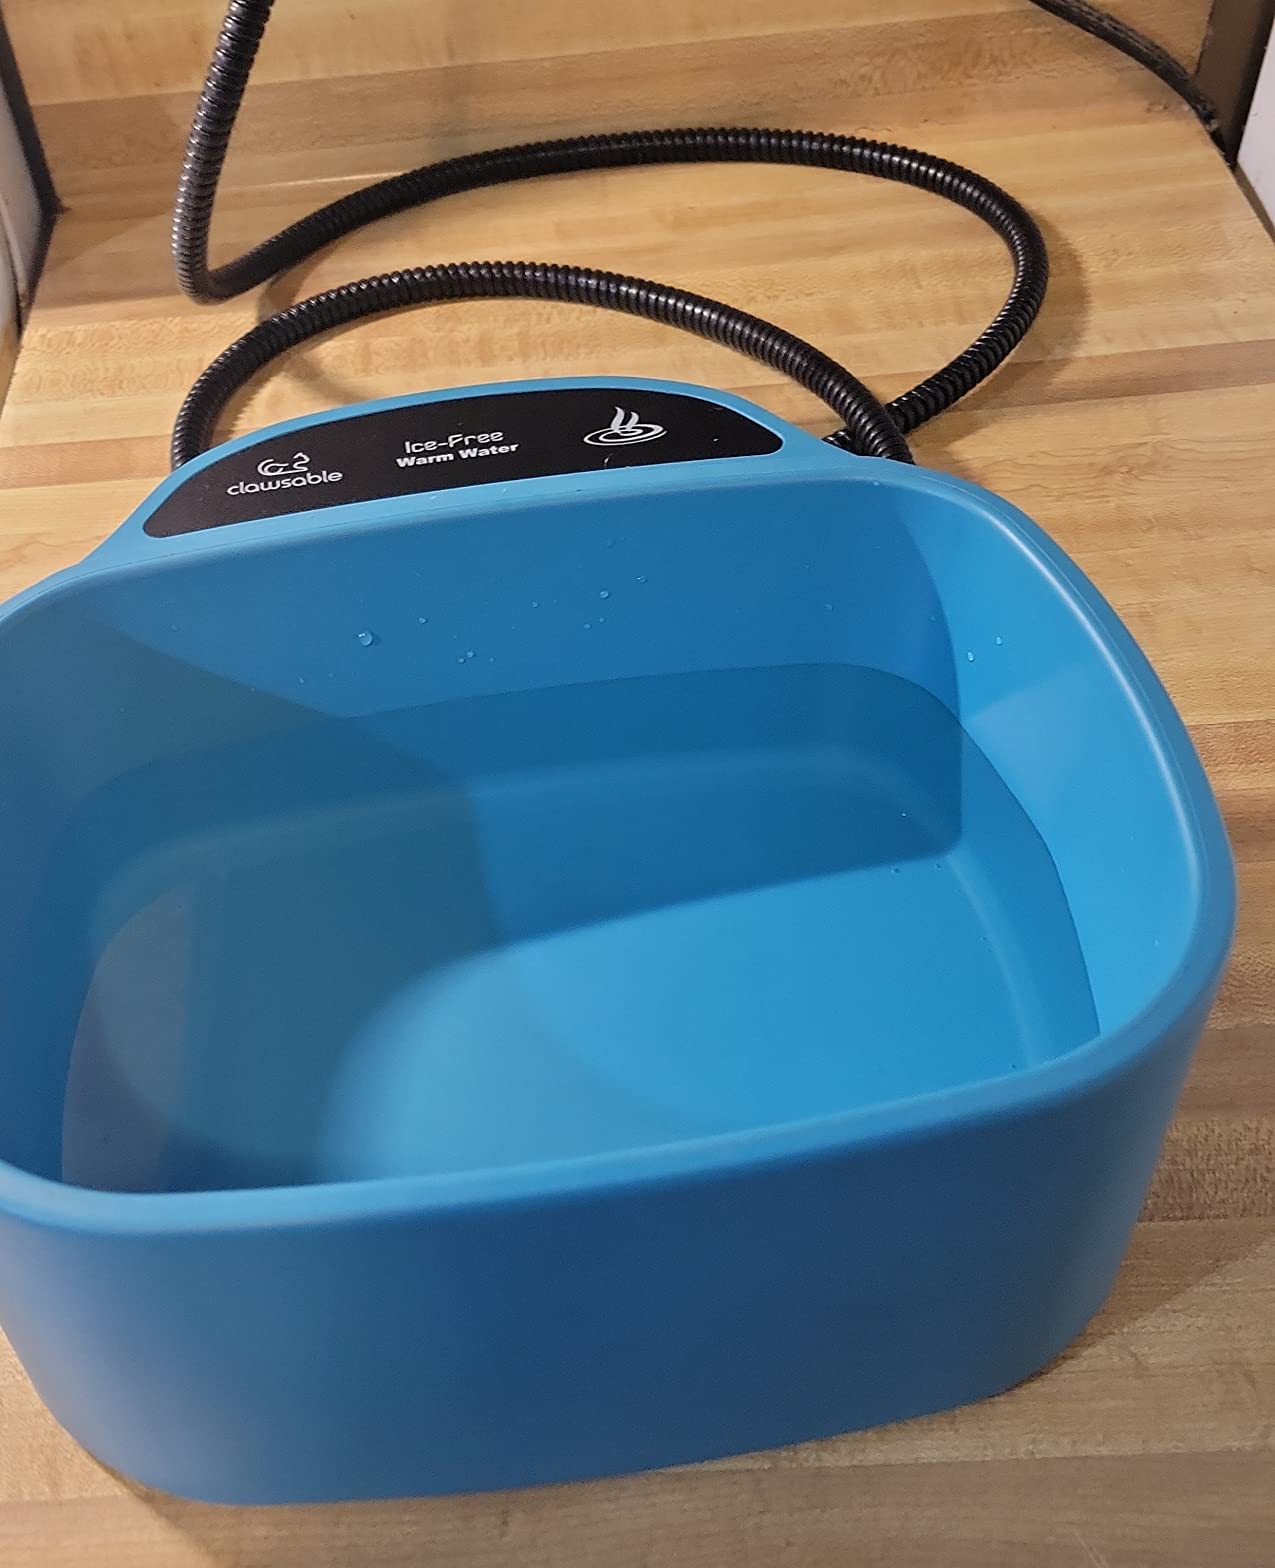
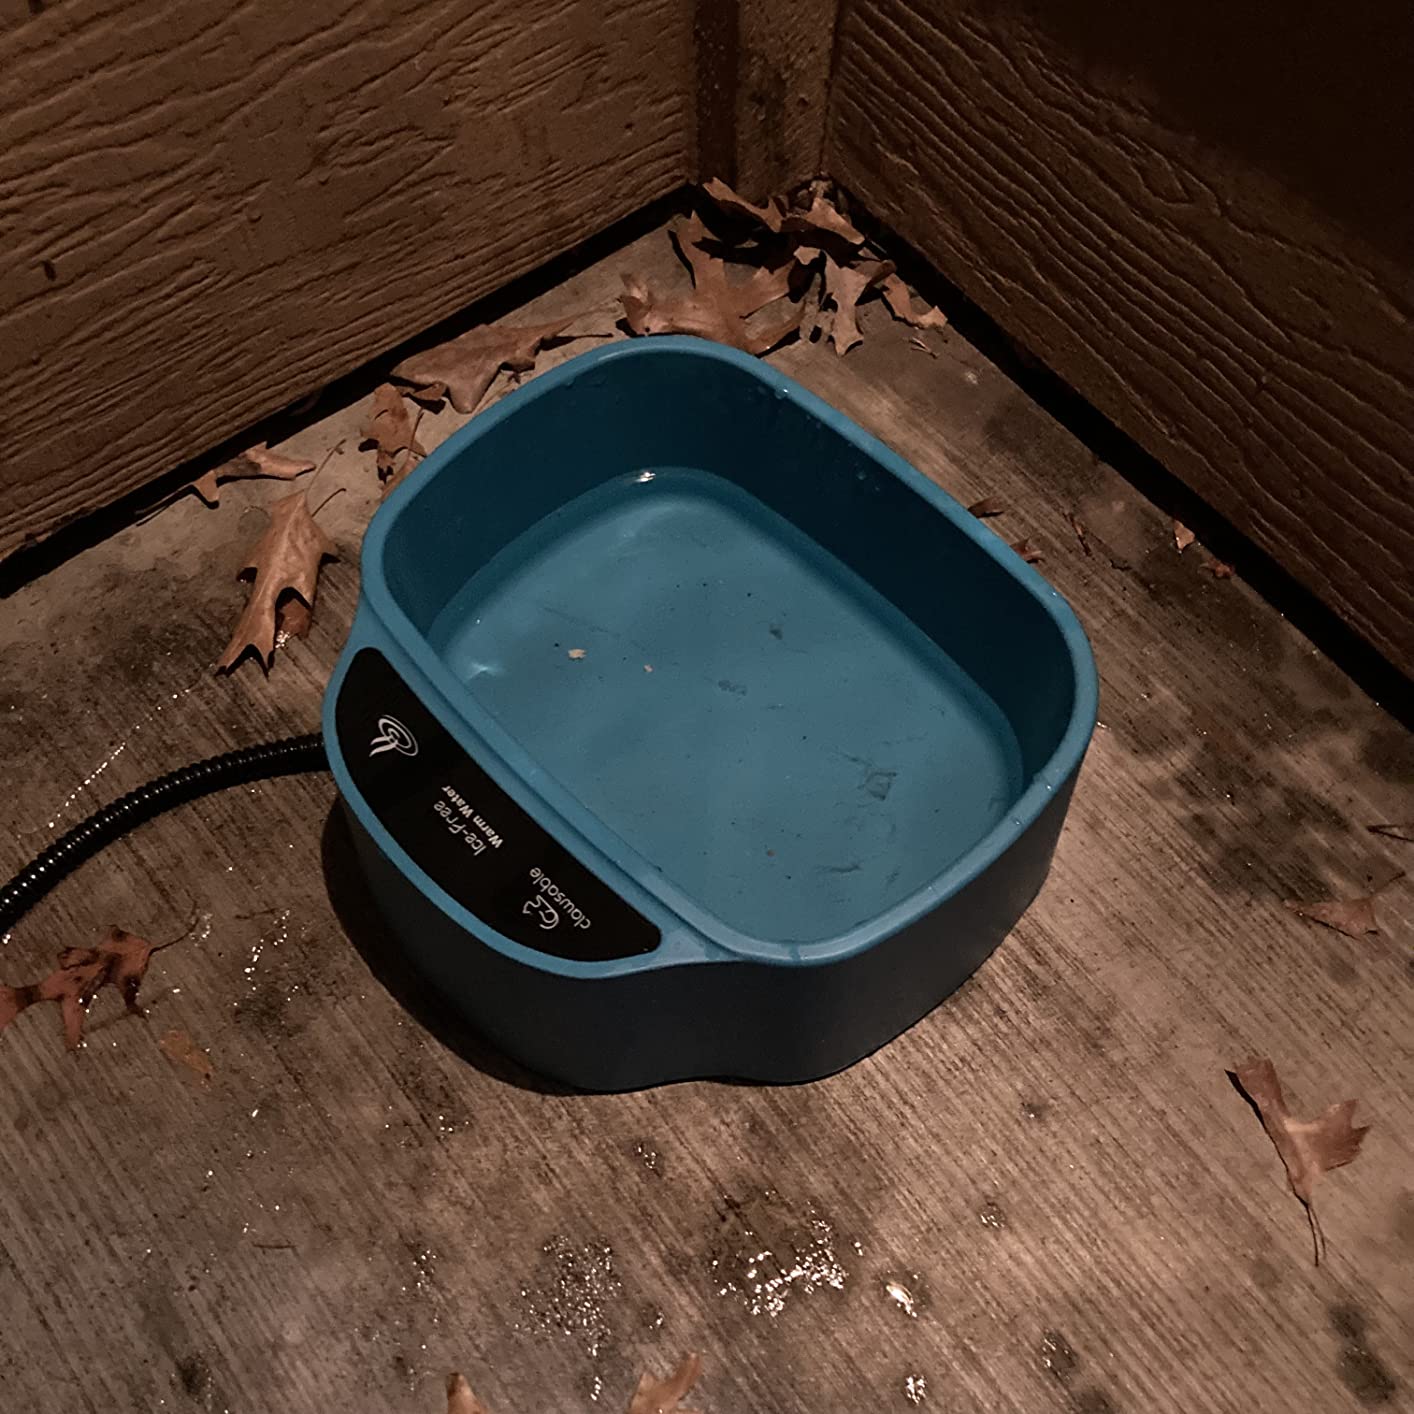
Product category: items_bowl
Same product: yes